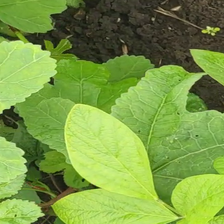
Weed species: Little_Mallow(Malva parviflora)